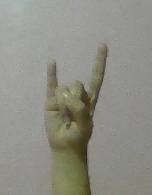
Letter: la